Alexander S. Diven

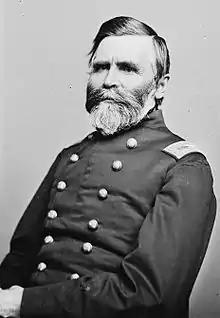
Diven as Colonel of the 107th New York Infantry Regiment, 1863

Alexander Samuel Diven (February 10, 1809 – June 11, 1896) was an American politician from New York and an officer in the Union Army during the American Civil War.